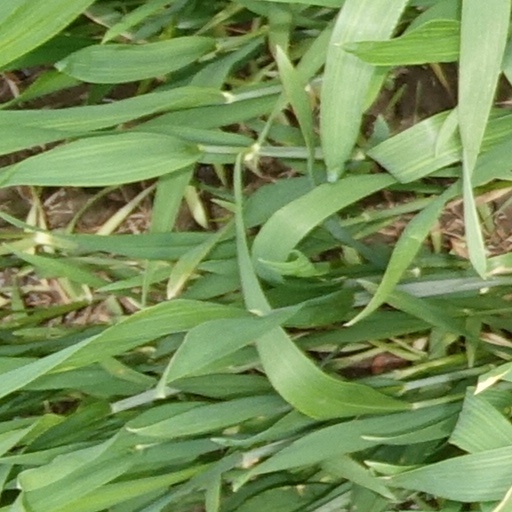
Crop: wheat